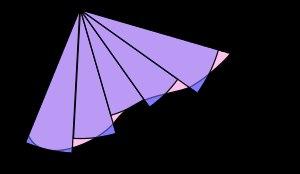
Les coordonnées polaires sont, en mathématiques, un système de coordonnées curvilignes à deux dimensions, dans lequel chaque point du plan est entièrement déterminé par un angle et une distance. Ce système est particulièrement utile dans les situations où la relation entre deux points est plus facile à exprimer en termes d’angle et de distance, comme dans le cas du pendule. Dans ce cas, le système des coordonnées cartésiennes, plus familier, impliquerait d’utiliser des formules trigonométriques pour exprimer une telle relation.